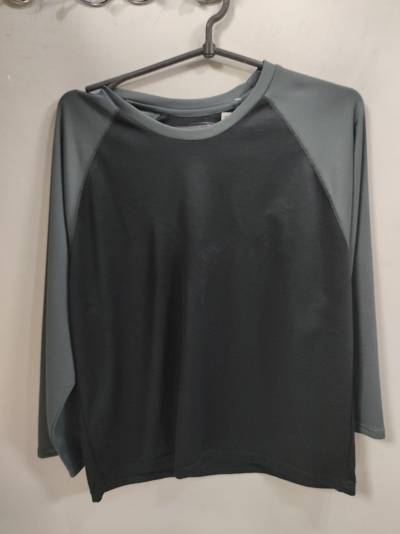
Waste category: clothes